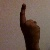
The image shows a hand gesture representing the number 1 in Indian Sign Language.